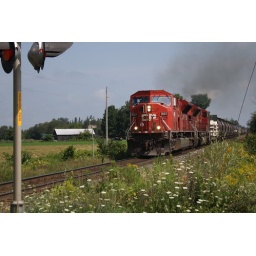
August 2010, Utopia ON. No word of a lie- EVERY car in this train was graffitied.